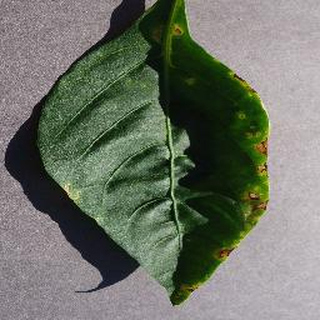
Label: bell_pepper_bacterial_spot